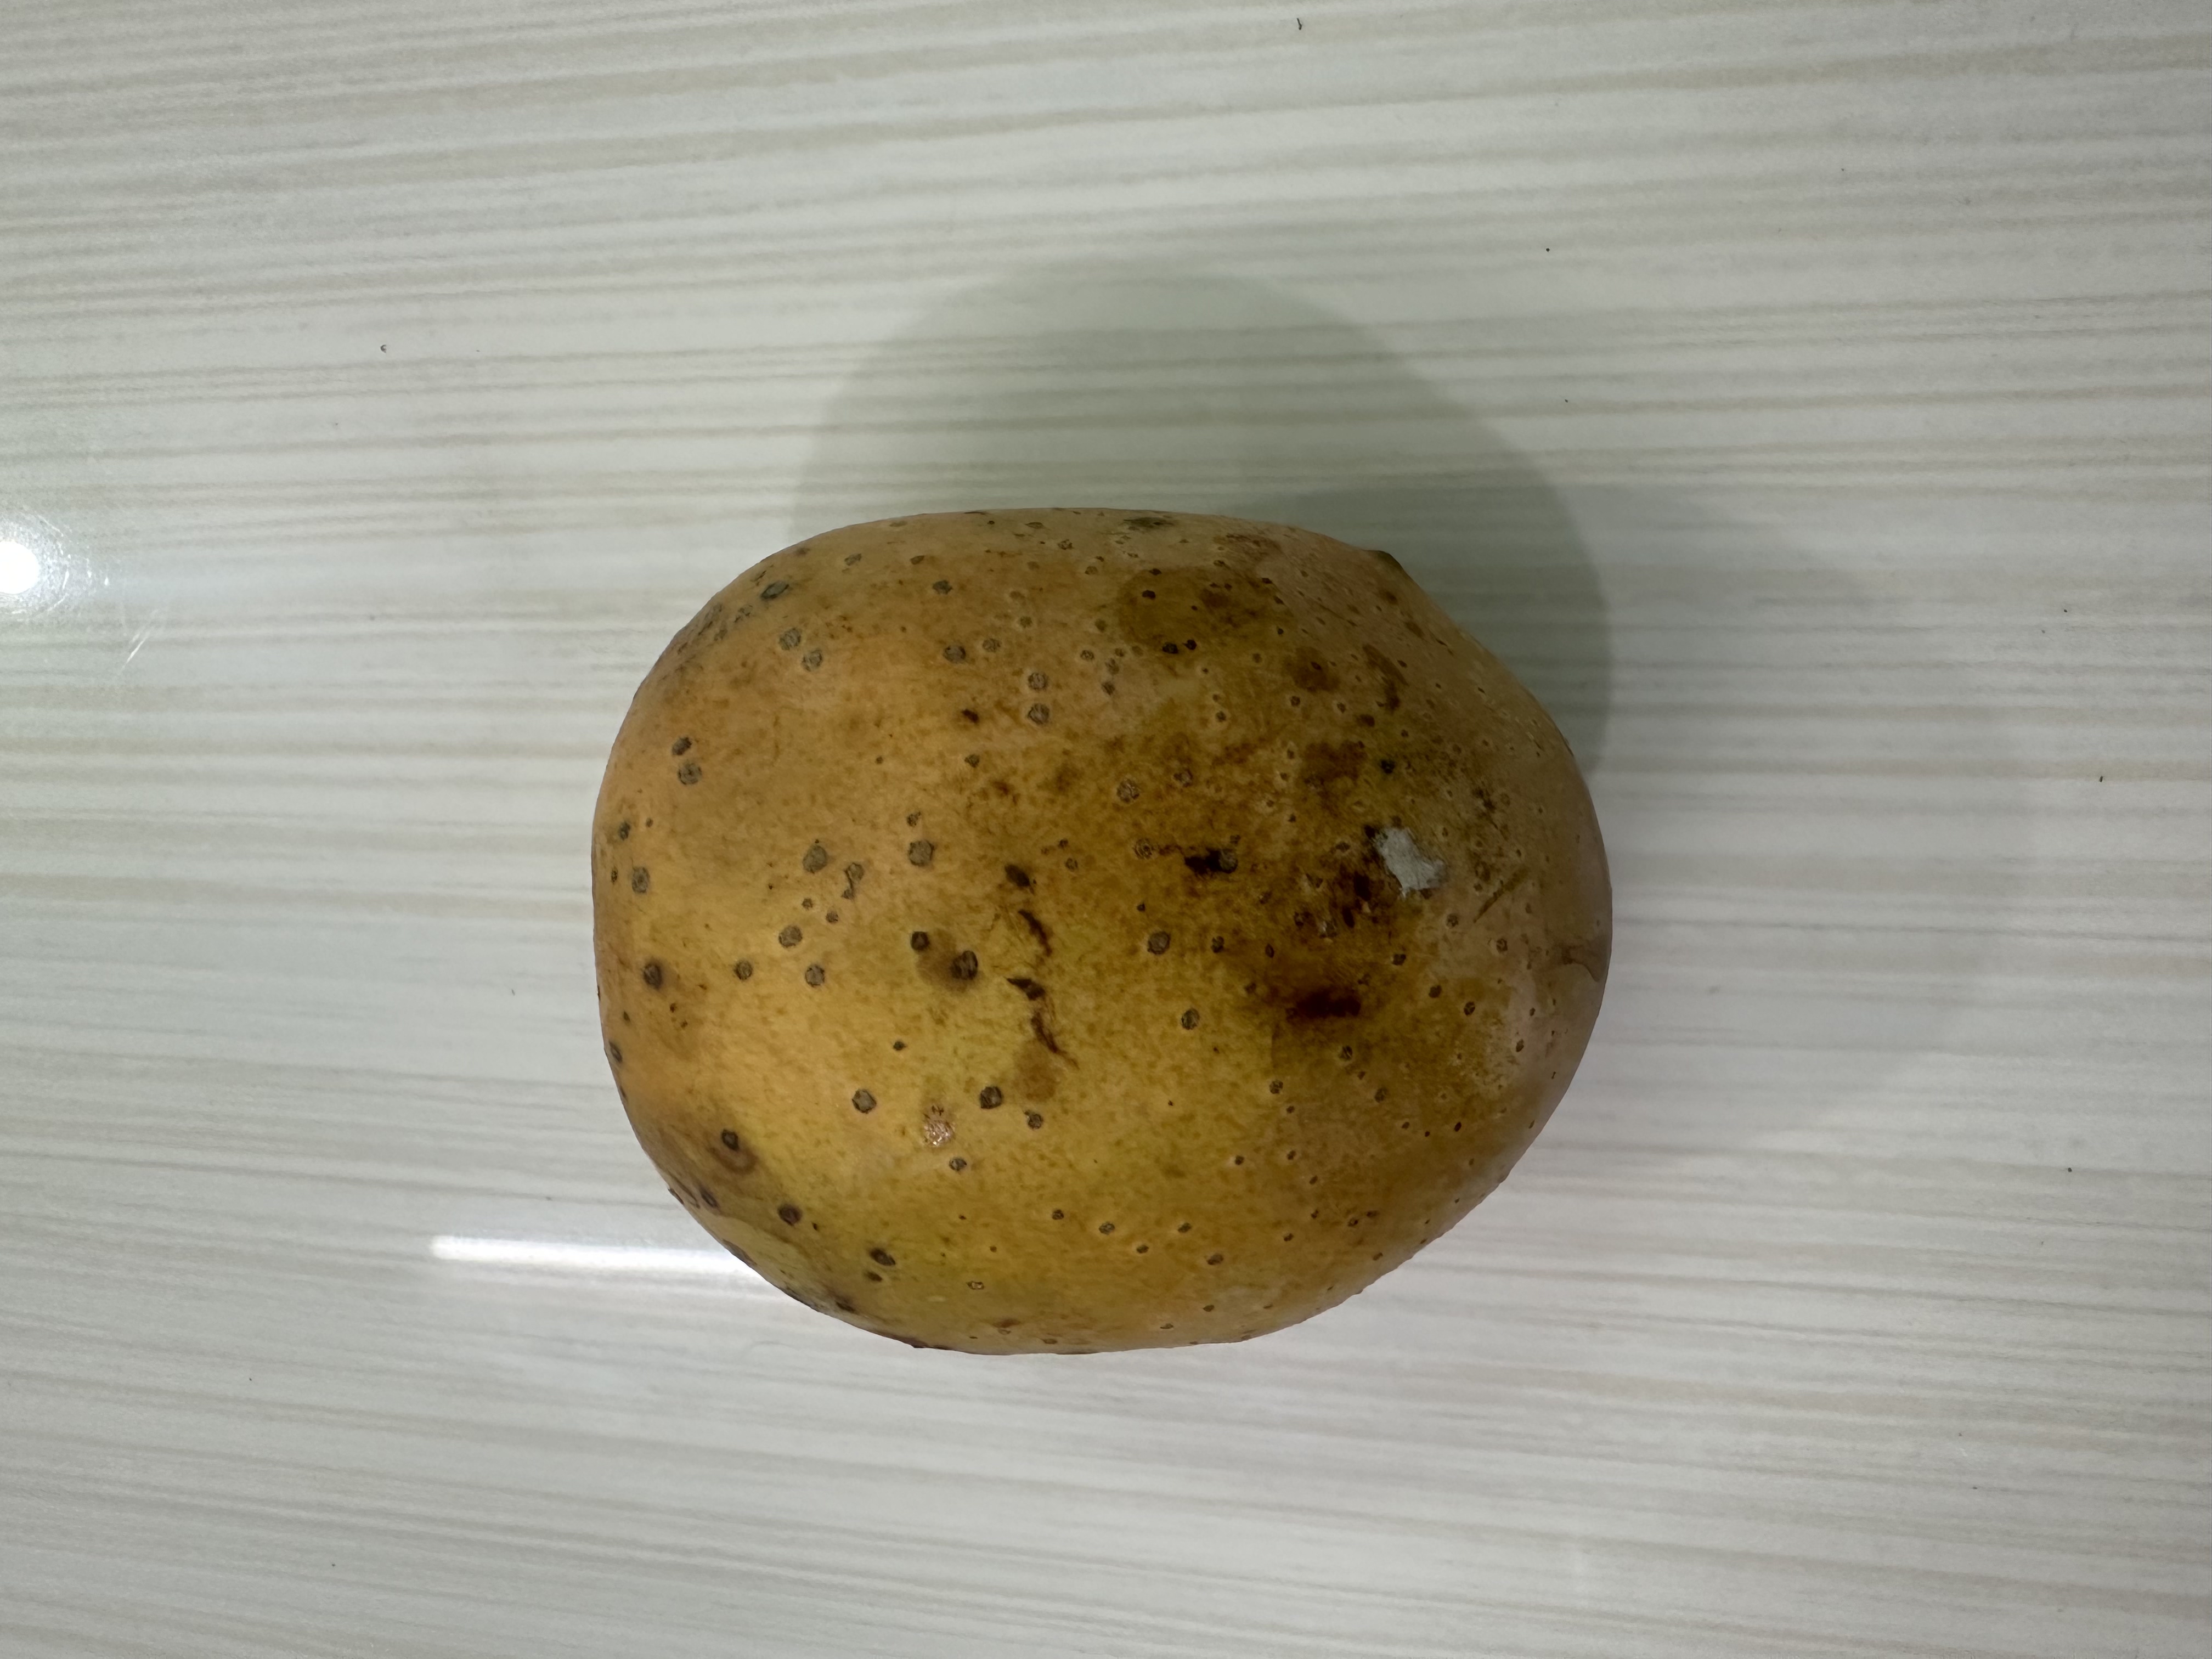
Mango variety: Langra